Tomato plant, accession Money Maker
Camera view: bottom (45 deg); turntable rotation: 30 degrees
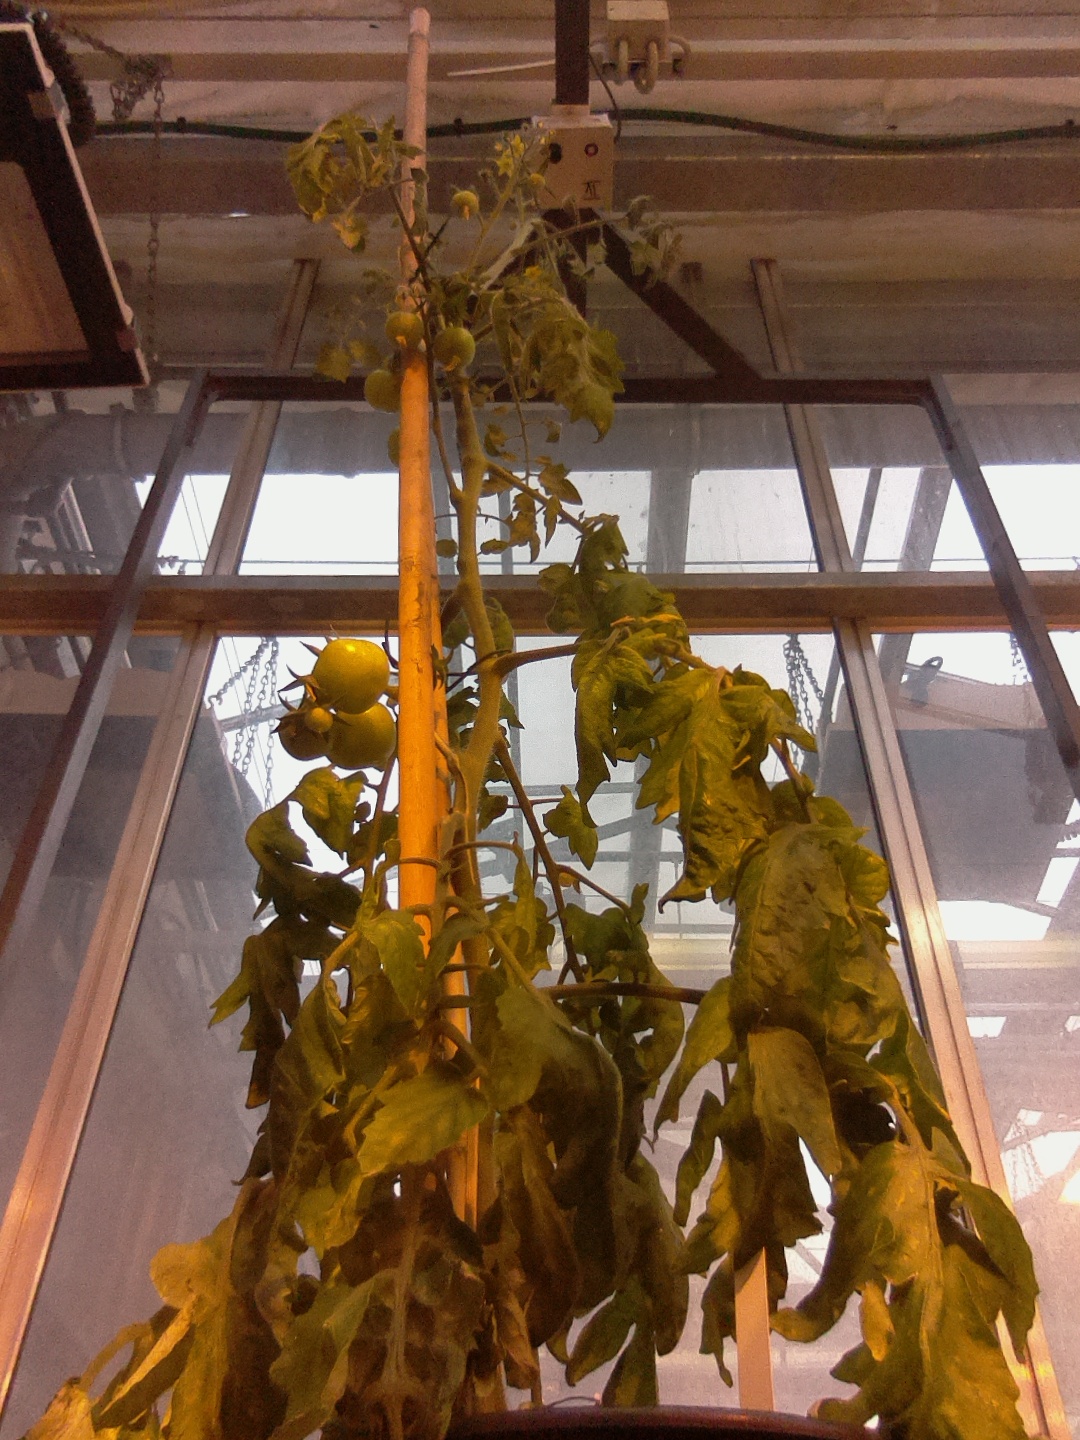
BBCH growth stage 74: 40%-50% of final fruit size